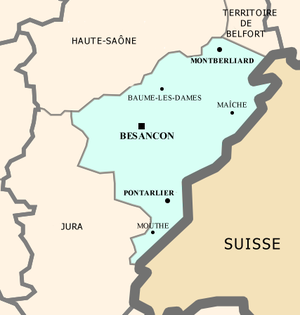
La géographie du Doubs présente une certaine singularité. Département français de taille modeste, il n’en présente pas moins une grande diversité de milieux naturels et de territoires. Il appartient à la région Bourgogne-Franche-Comté, dont il représente 11 % de la superficie et 19 % de la population. Il est bordé à l’ouest et au sud par le Jura, au nord par la Haute-Saône et le Territoire de Belfort, à l’est par la Suisse avec laquelle il possède 170 kilomètres de frontière. Les paysages du Doubs sont assez contrastés, avec de vastes plaines, des plateaux et massifs montagneux boisés, des vallées encaissées… Son point culminant est le mont d’Or.